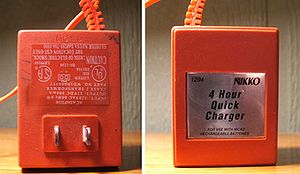
Akkumulatorlader
En enkel lader med USA-netstik som svarer to an AC/DC-vægstiksadapter. Den vil sende 300mA gennem akkumulatoren hele tiden, hvilket vil ødelægge akkumulatoren hvis efterladt for længe i strømforsyningen.
En akkumulatorlader er en enhed, som anvendes til at overføre elektrisk energi ind i en akkumulator ved at sende en elektrisk strøm gennem den.